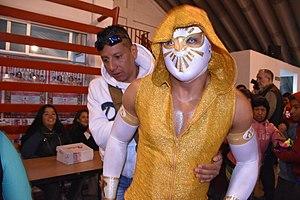
Le catcheur Místico II en 2017.
Carlos Muñoz González est un luchador mexicain qui est actuellement sous contrat avec le Consejo Mundial de Lucha Libre. Il est connu pour son parcours au sein de cette fédération où il combat sous le nom de Dragon Lee. En 2012, il reprend le nom de Místico, après le départ de Místico vers la WWE. Au cours de sa carrière, il a été deux fois champion par équipe de trois et une fois champion des poids-welter de la CMLL.